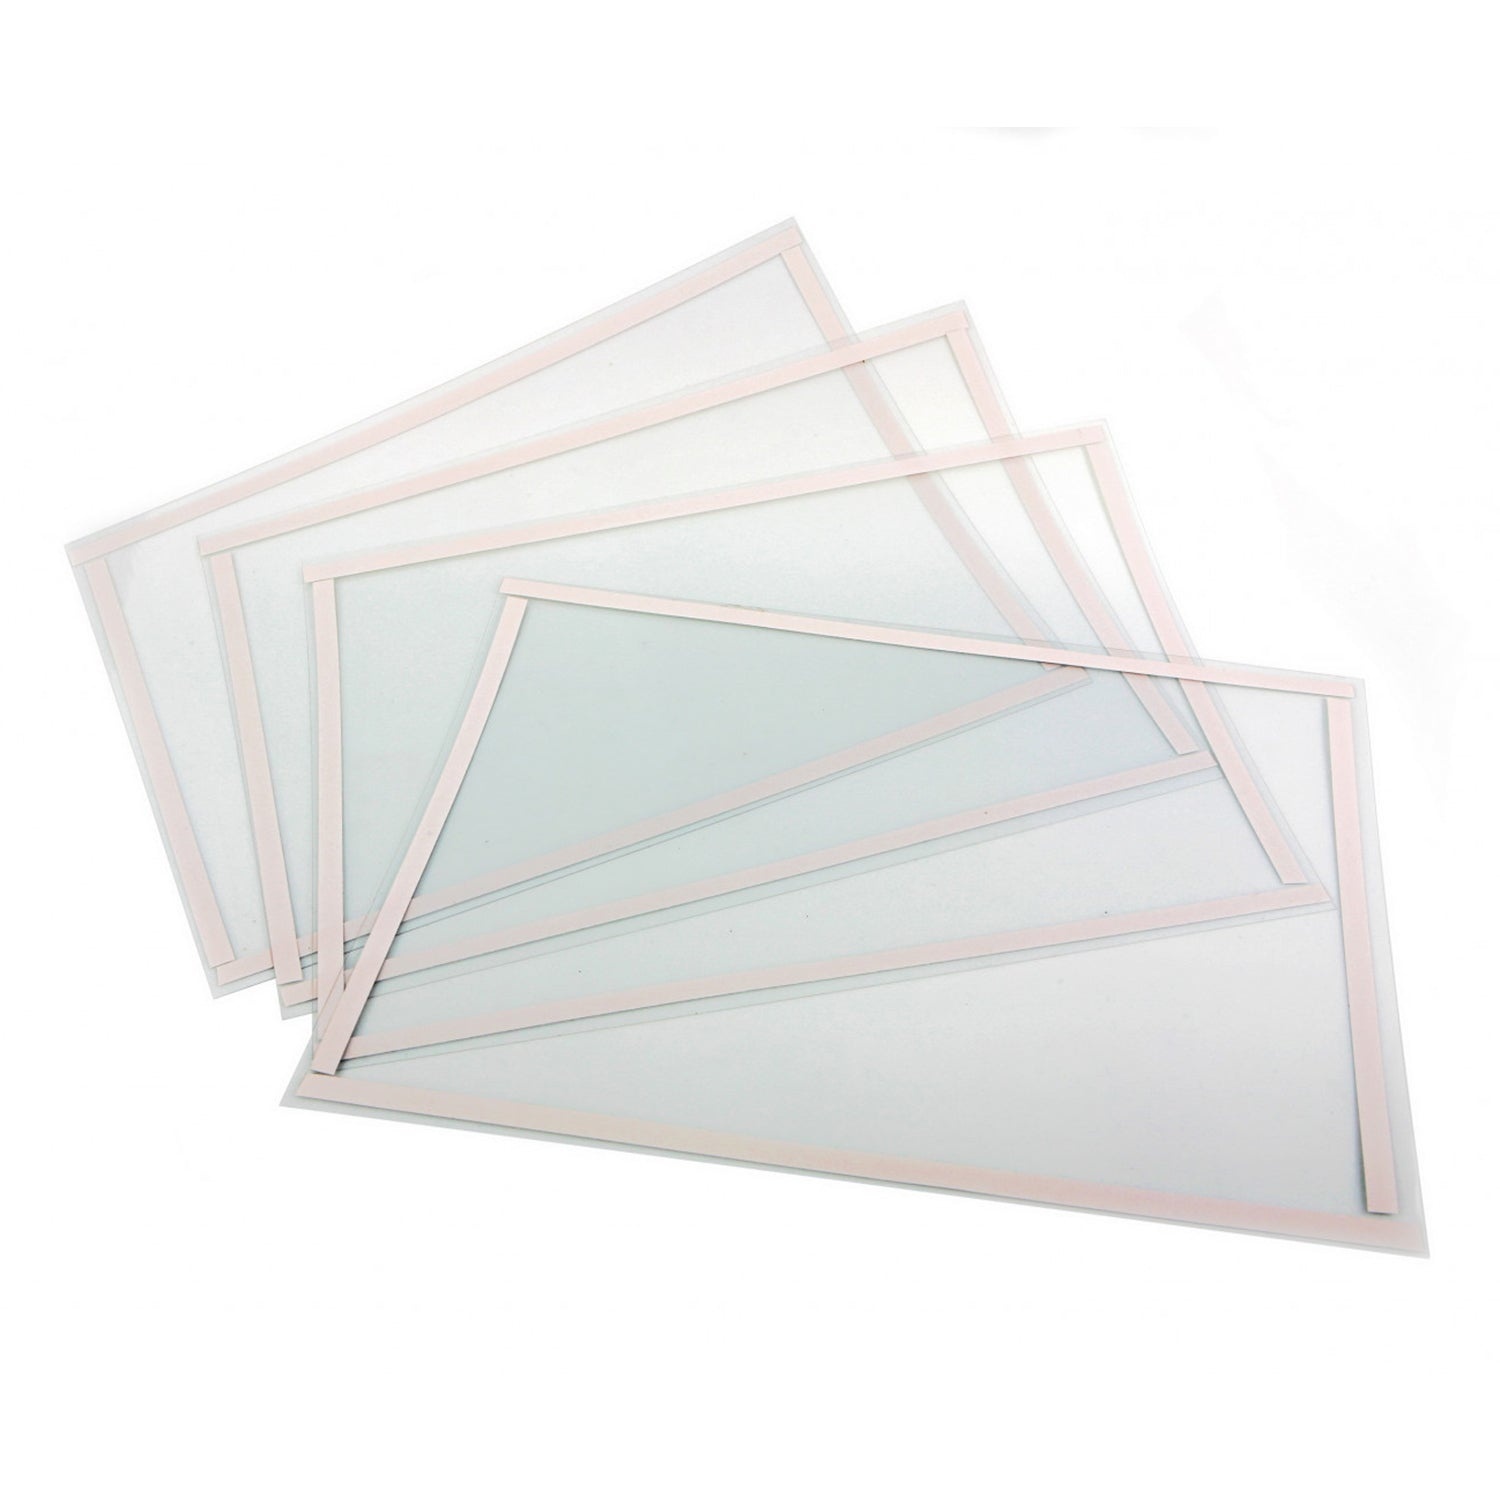
Защитно фолио за пясъкоструйка SBC990
Това защитно фолио за пясъкоструйка SBC990 е самозалепващо се, подходящо за SBC990, кабината за пясъкоструене. Фолиото е за защита на лампата вътре в кабината за пясъкоструене. Технически данни: Размери: 66х30 см Референтен номер: 01609 GВH01609
Brand: HBM MACHINES
Category: Hardware > Tool Accessories > Abrasive Blaster Accessories